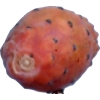
Label: cactus_fruit_red